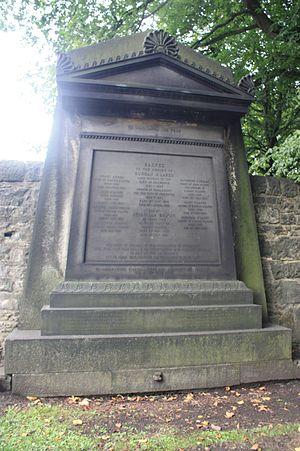
Priscilla Bright McLaren, née à Rochdale le 8 septembre 1815 et morte à Édimbourg le 5 novembre 1906, est une activiste écossaise engagée dans le mouvement anti-esclavagiste et les revendications en faveur du droit de vote des femmes au XIXᵉ siècle. Elle est membre de la Edinburgh Ladies' Emancipation Society et de la Edinburgh National Society for Women's Suffrage.